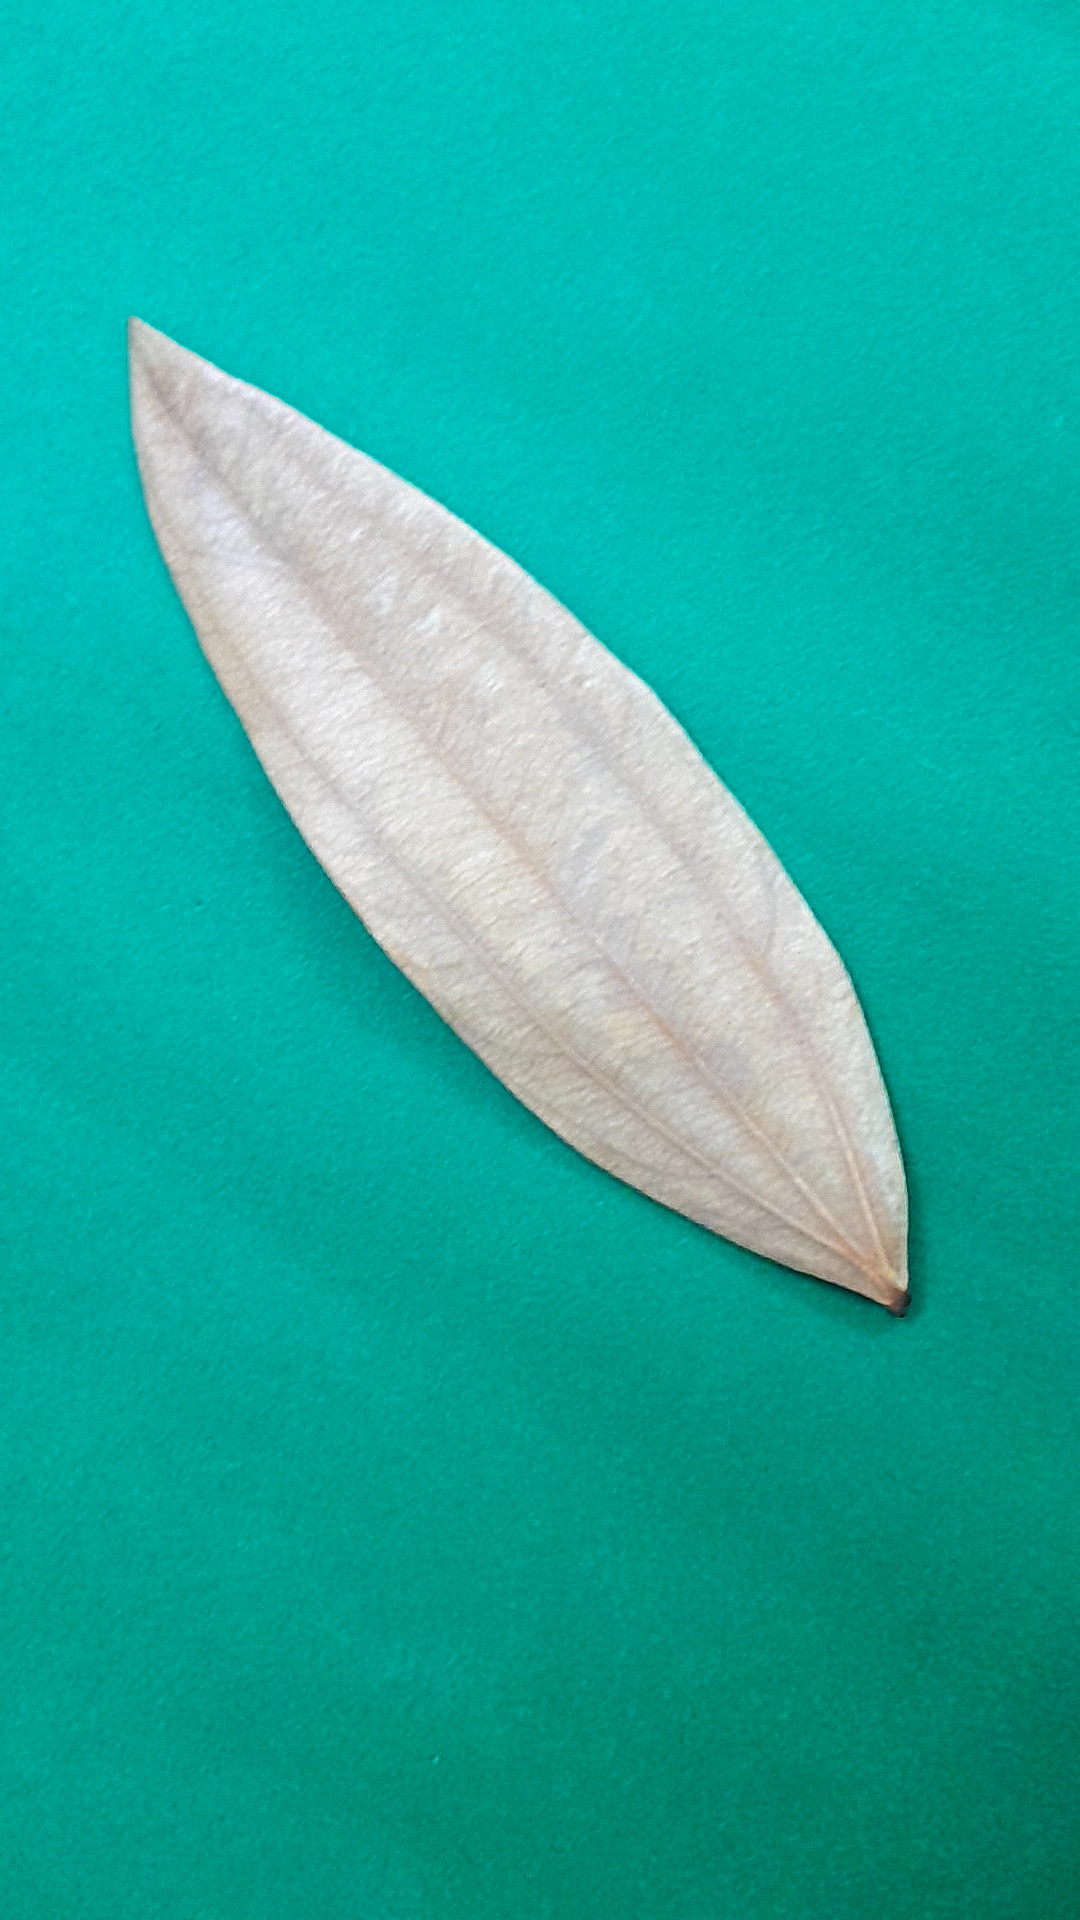
Label: Dry Leaf